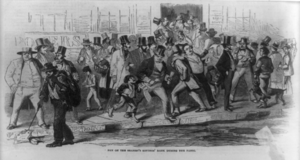
La panique est une terreur soudaine, dominant la pensée et le raisonnement, manifestée par une intense anxiété et une agitation frénétique liée à une réaction combat-fuite animale. La panique peut survenir chez un seul individu ou se manifester soudainement dans un groupe sous le terme de panique de masse.
La panique financière de 1857 est une crise financière et économique qui frappe d'abord les États-Unis, puis, la Grande-Bretagne, et se propage à d'autres régions. Historiquement, c'est la première crise économique de dimension mondiale.